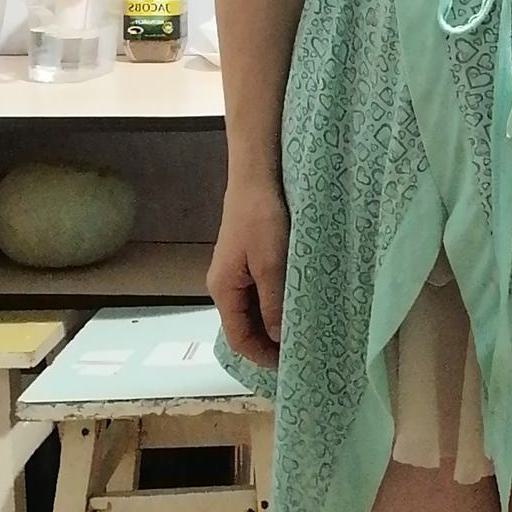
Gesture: no_gesture